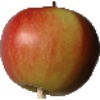
Label: Apple Red 2